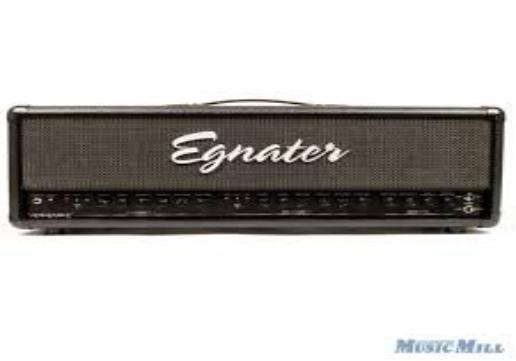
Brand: Egnater
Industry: Electronic